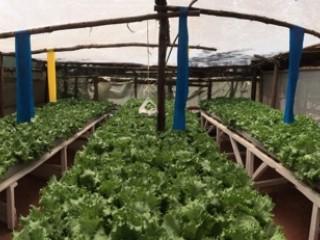
Mimea imepandwa na kustawi vizuri kwenye vifaa maalumu, visivyotumia udongo. Ikitunzwa kwa njia ya kisasa ya haidroponi kwa ajili ya kupata mazao bora na ya haraka.